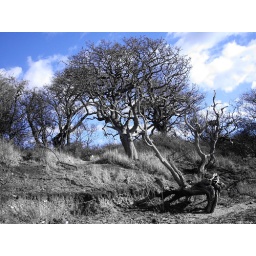
Trees by South Stacks in black and white